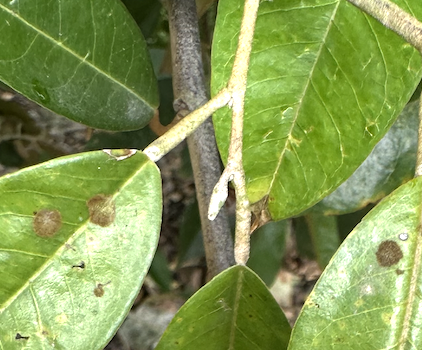
Label: stem_blight